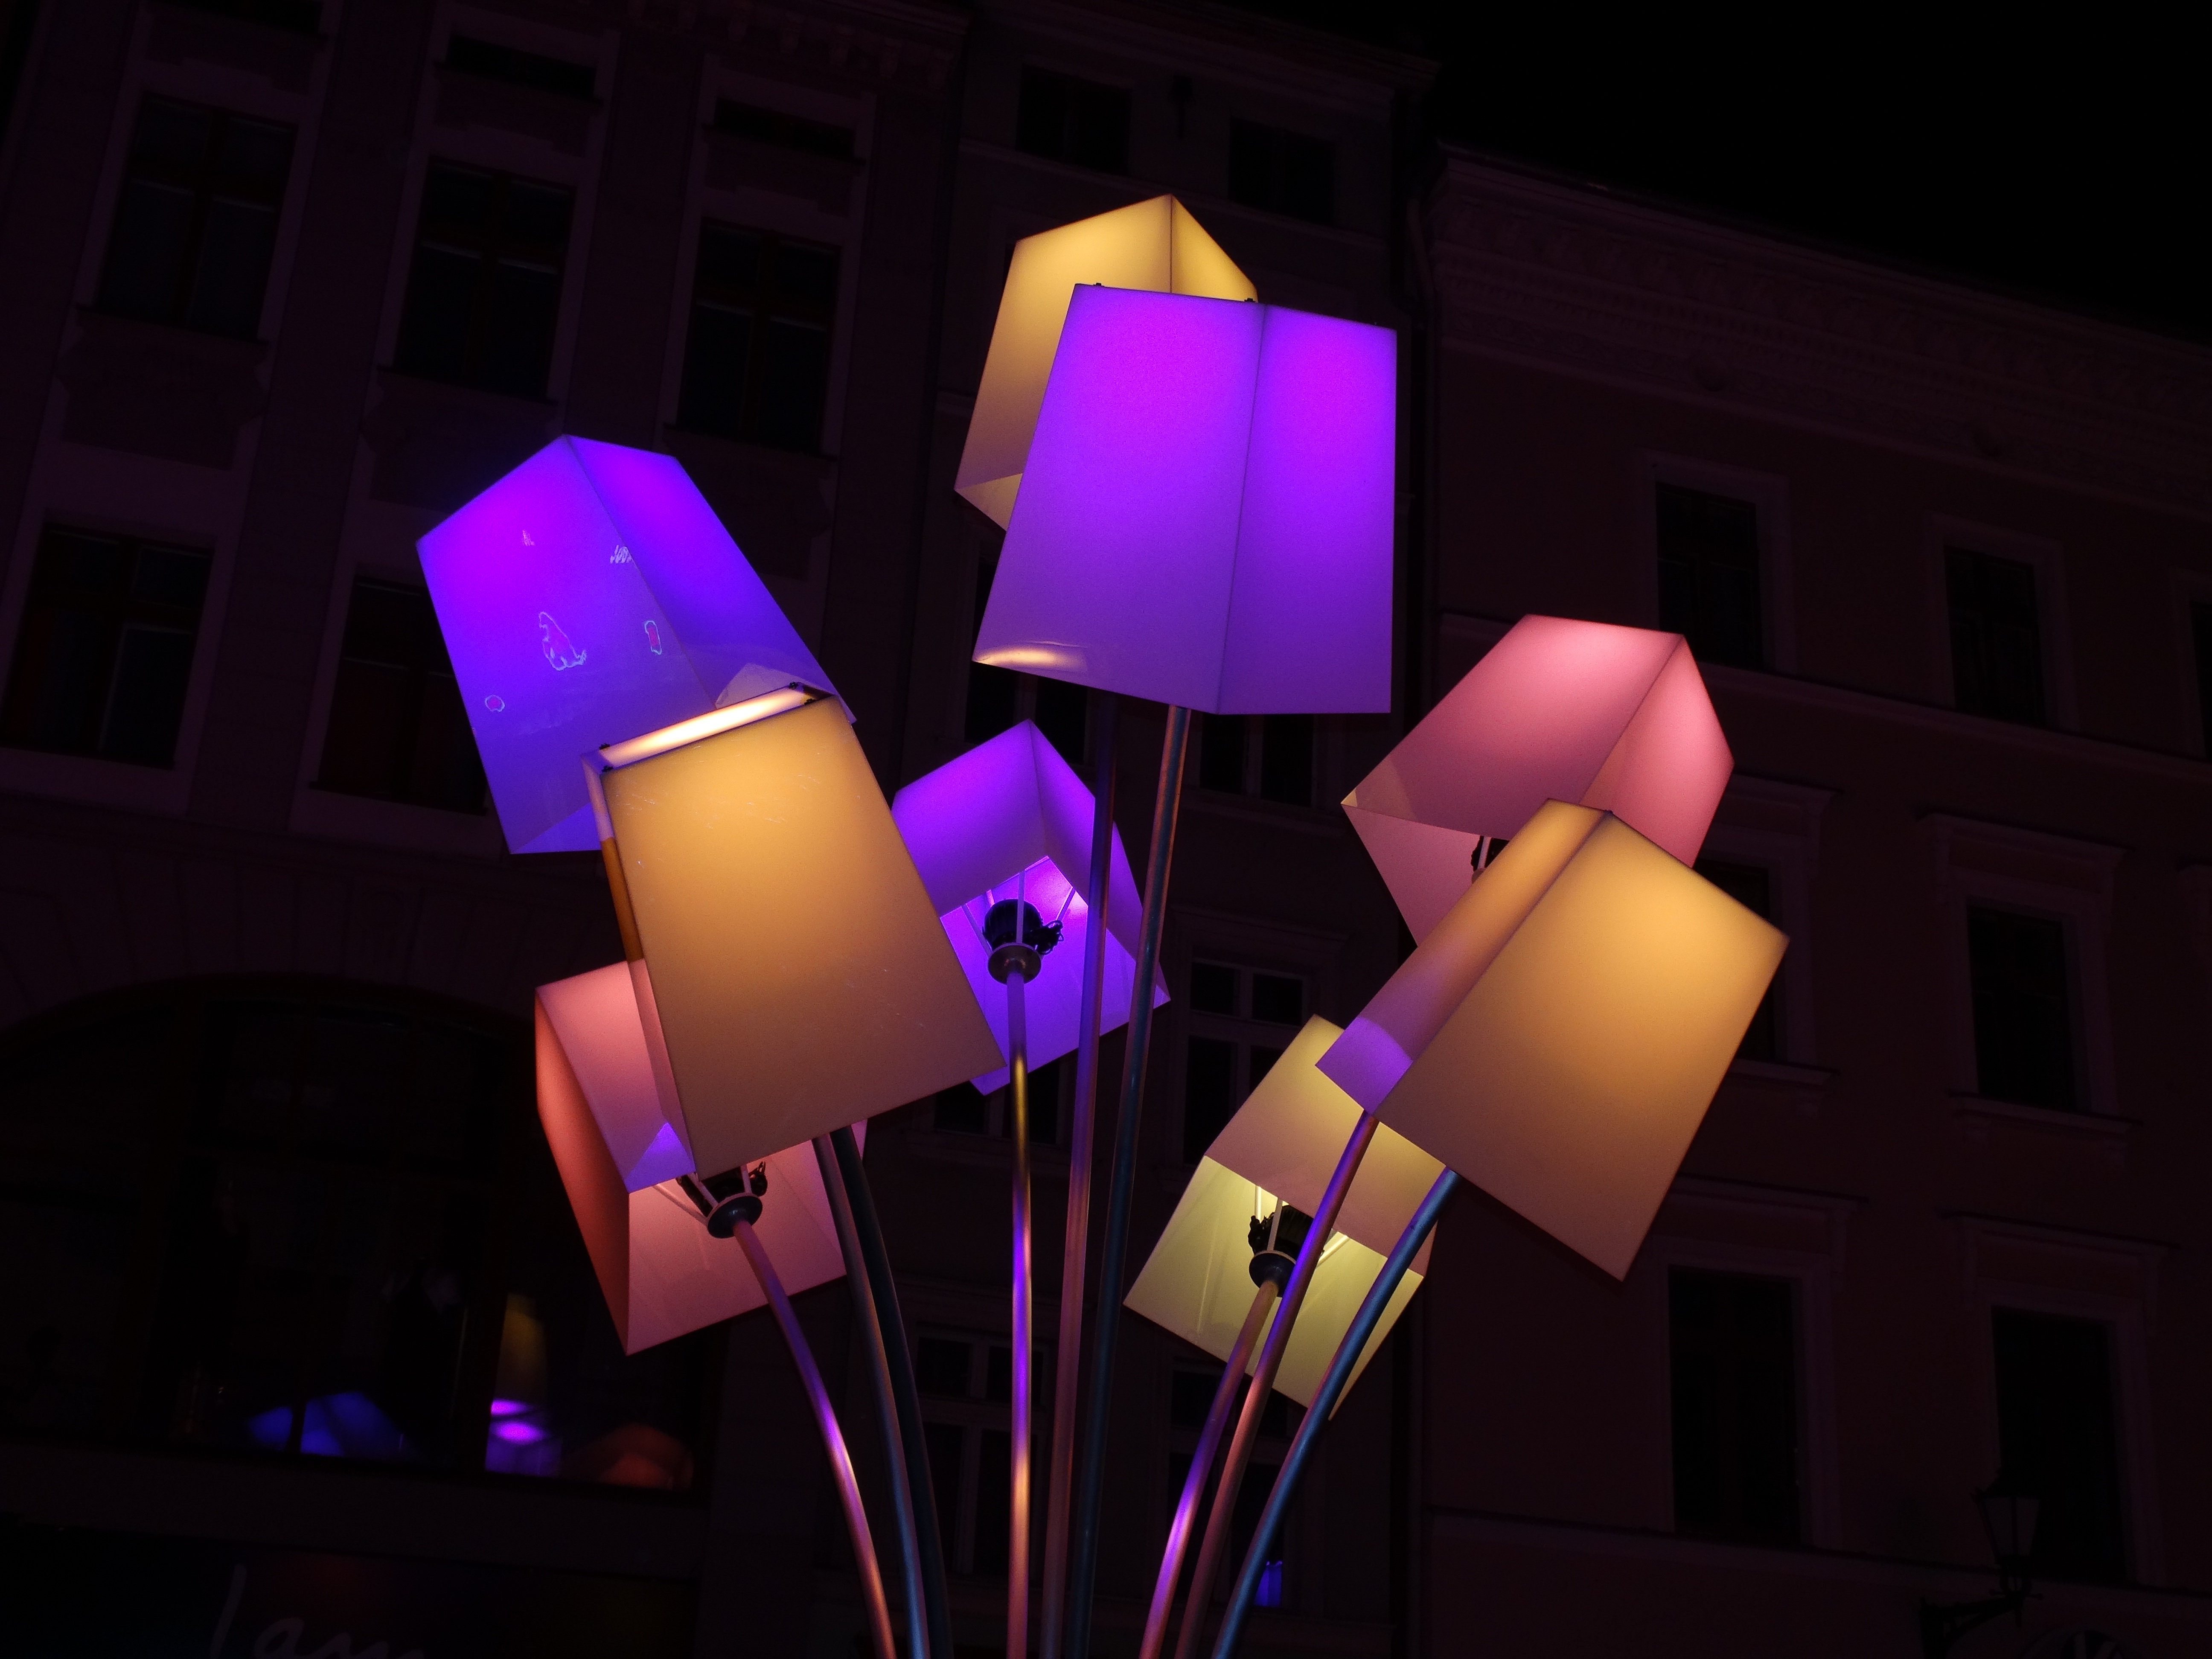
light, night, purple, color, darkness, lighting, tech, design, modernity, light fixture, screenshot